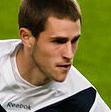
Age: 20